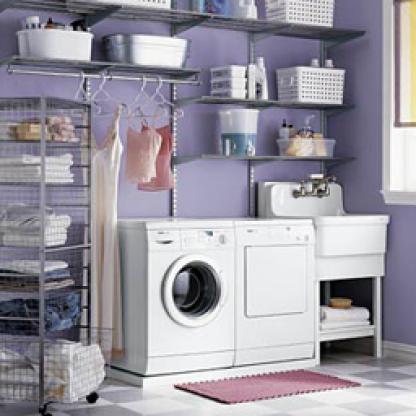
Scene: Indoor